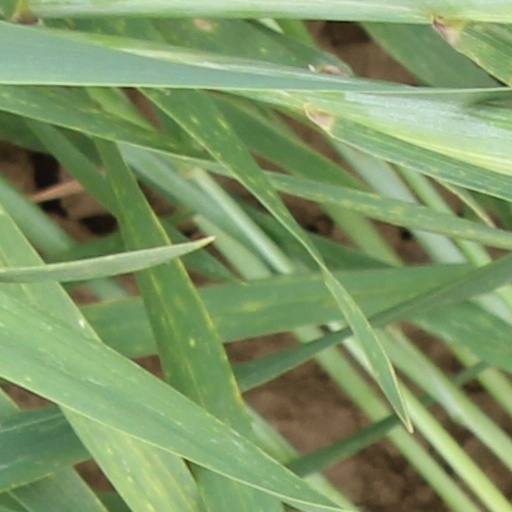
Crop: wheat